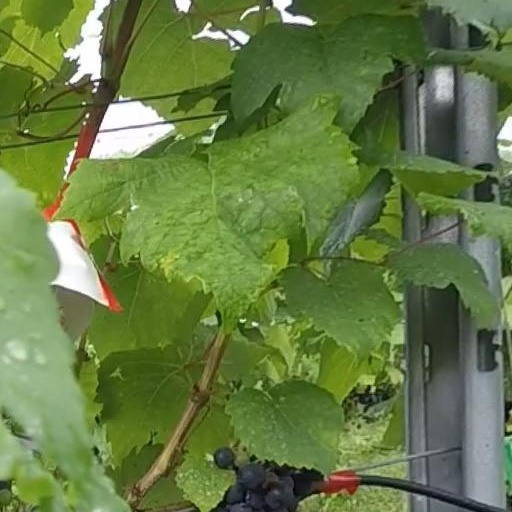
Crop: grape